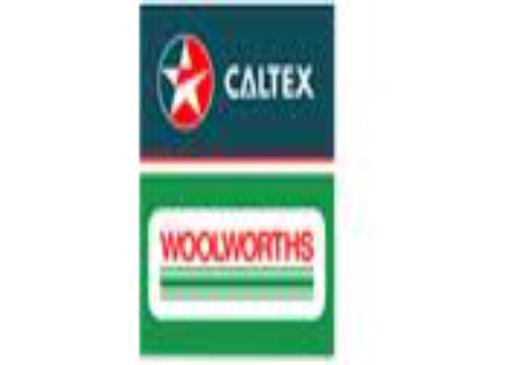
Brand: caltex woolworths
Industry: Others